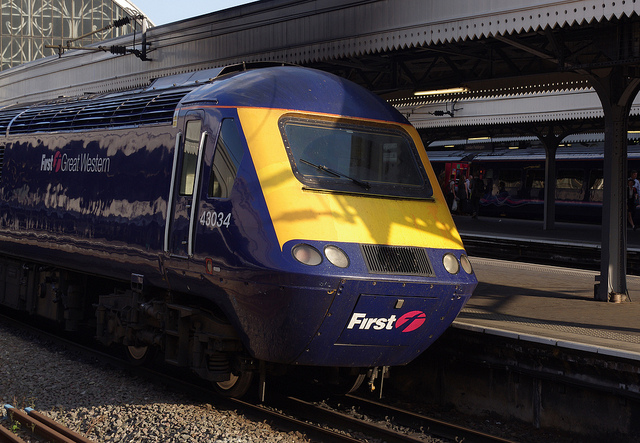
A blue and yellow train pulls up to the station.

A blue and yellow train at a train station.

a train passes through a depot station

A passenger train that is pulling into a station.

Fast train on tracks with "first" on front at train station